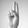
ASL letter: U